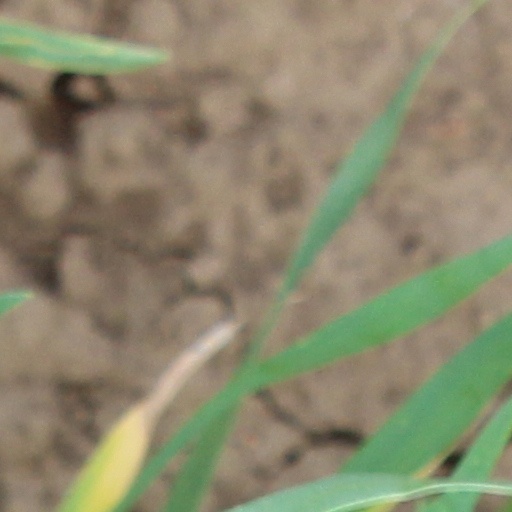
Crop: wheat